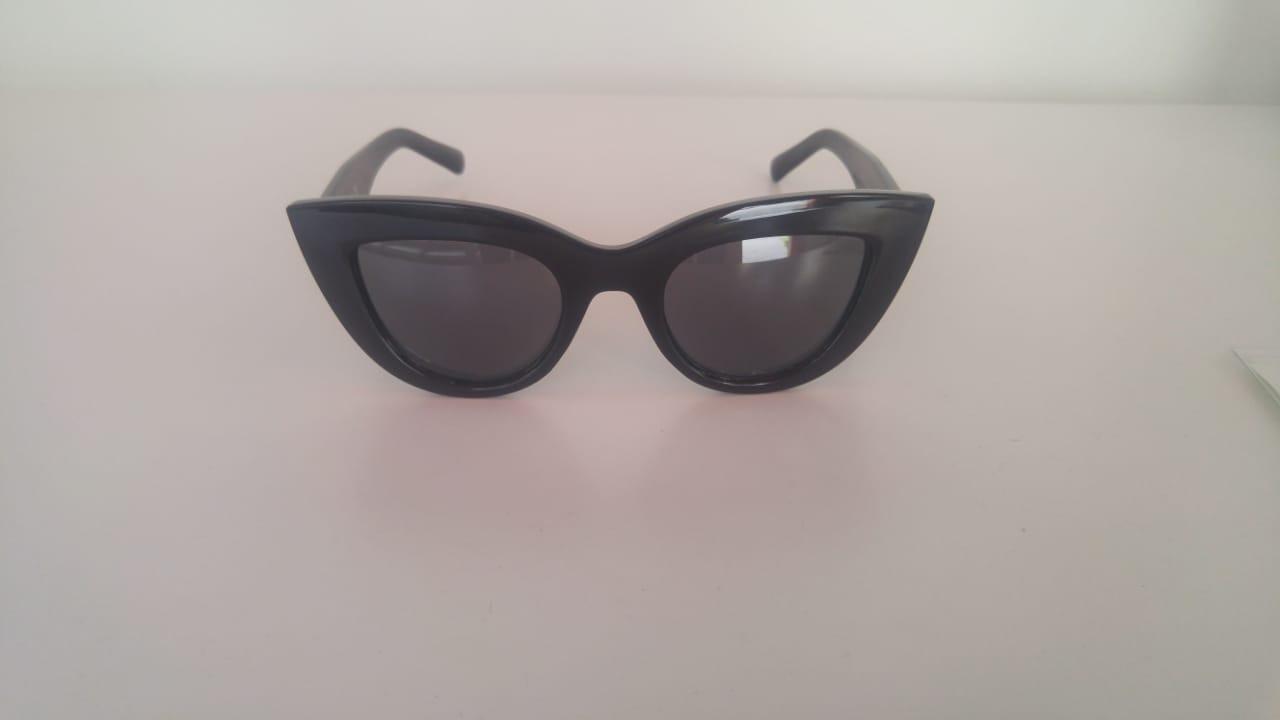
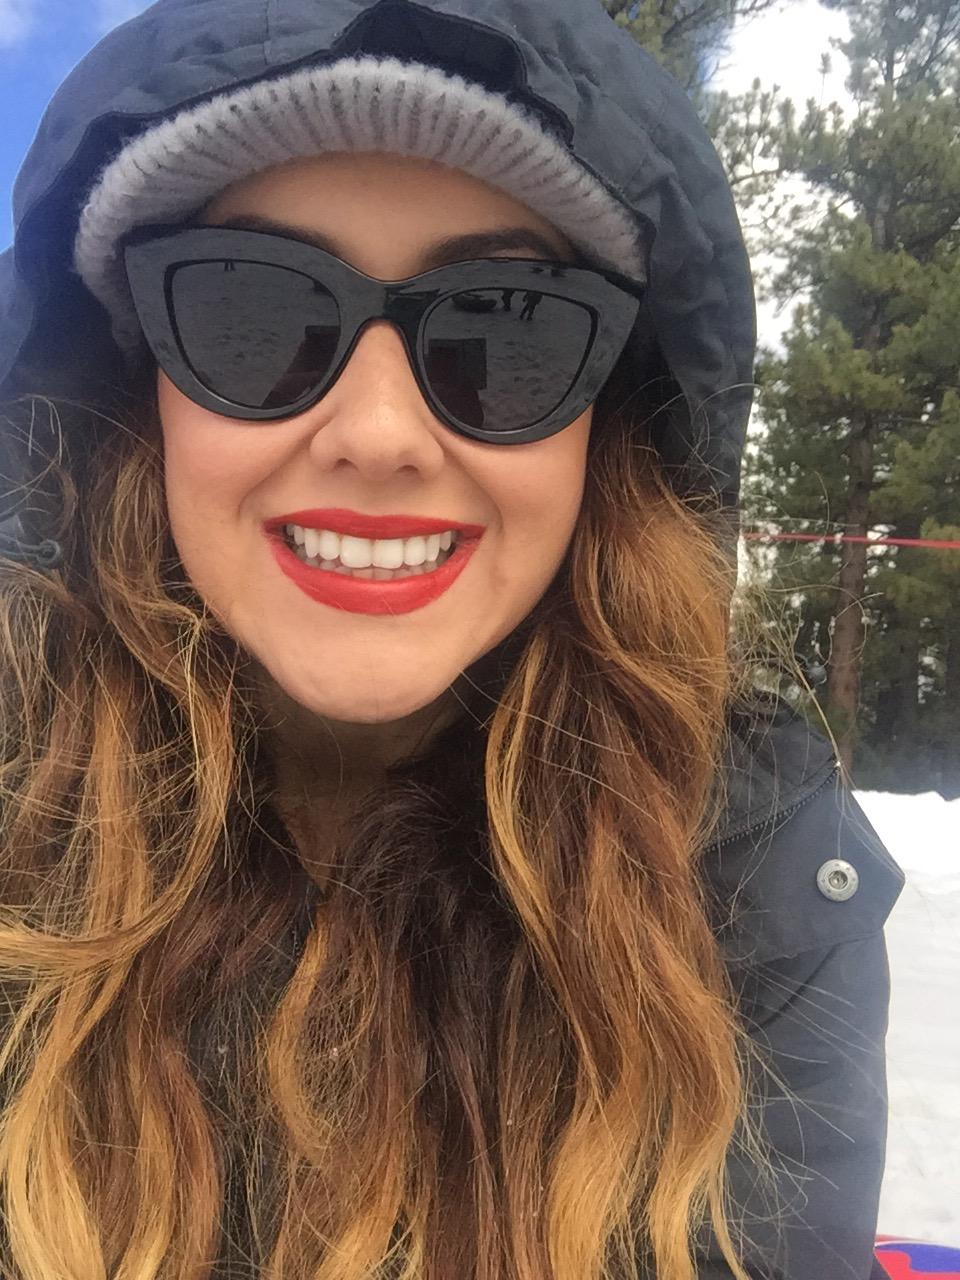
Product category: accessories_sunglasses
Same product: yes